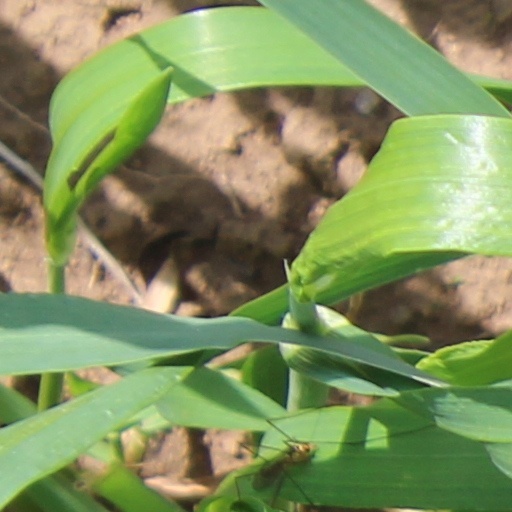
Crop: wheat